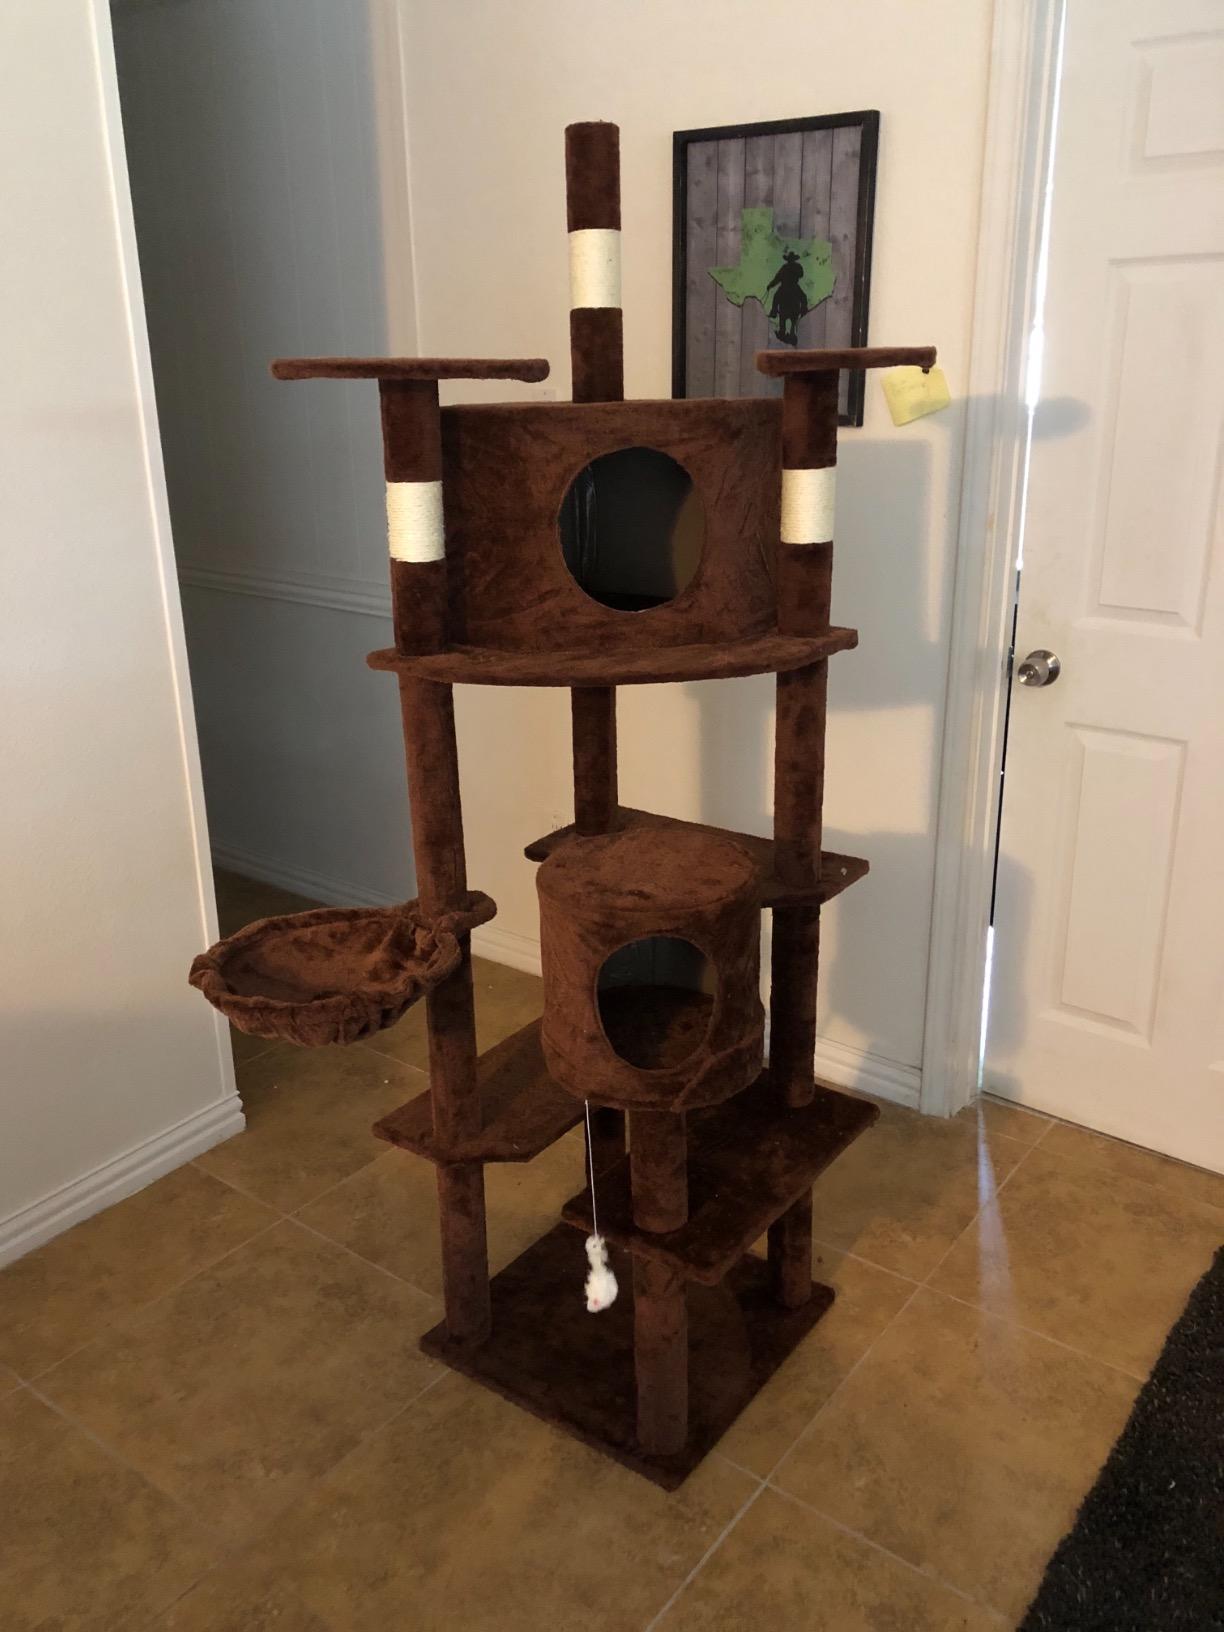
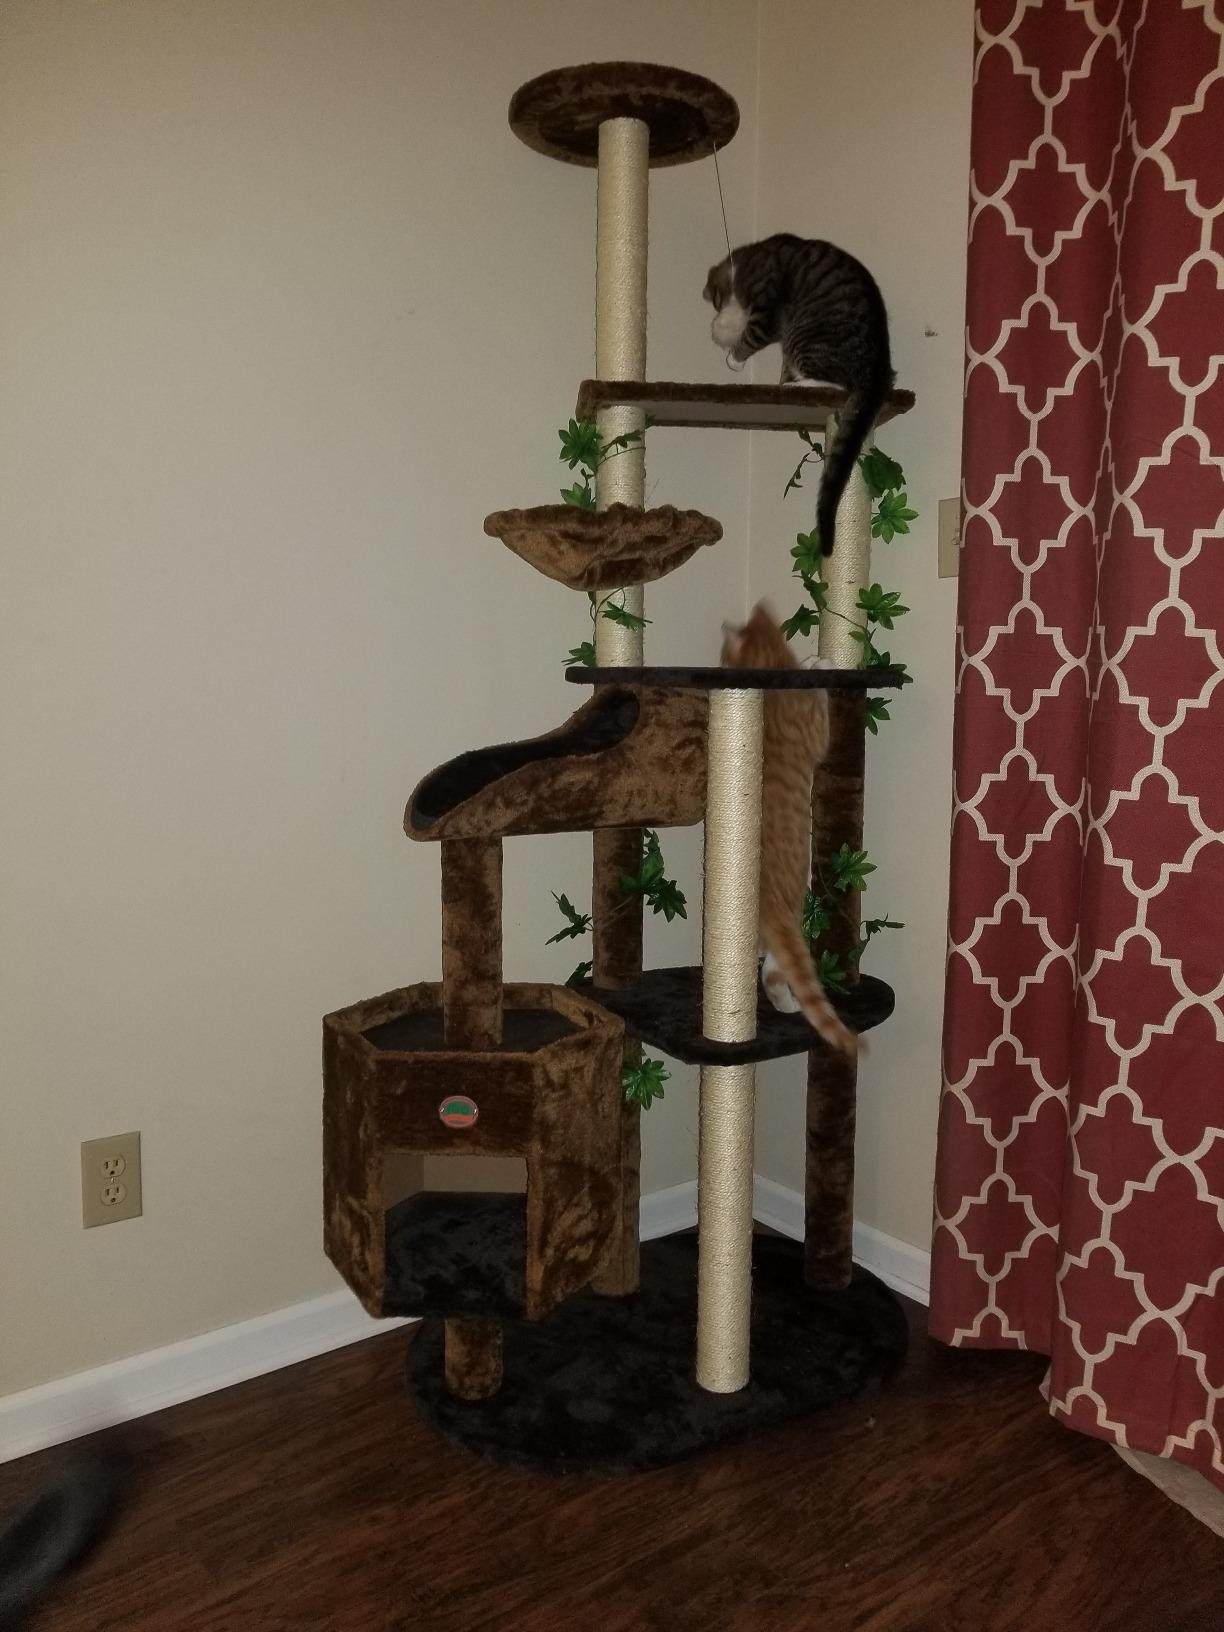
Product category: items_cat tree
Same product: no